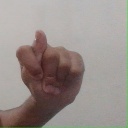
अक्षर: ट